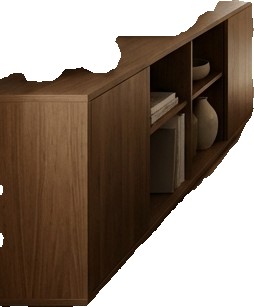
Surface category: cabinetry